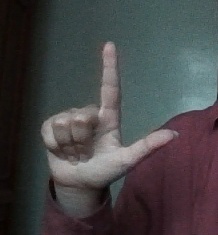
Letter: laam